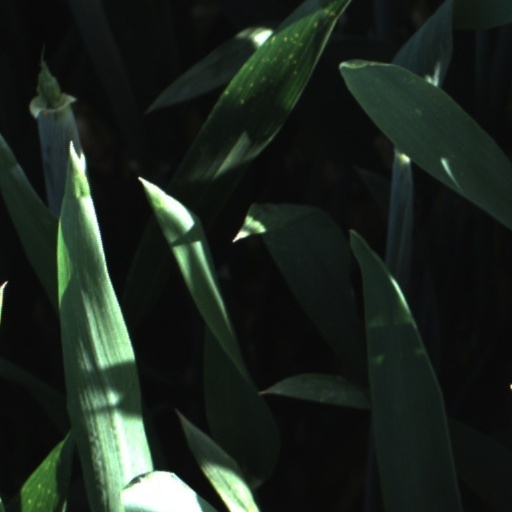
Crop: wheat